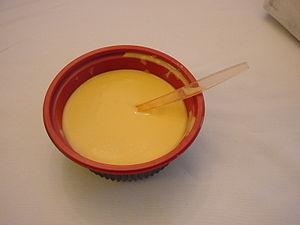
"La soupe de potiron est une soupe généralement liée préparée à partir d'une purée de potiron de son vrai nom cucurbita maxima originaire des régions tropicales d'Amérique du Sud. Le terme ""potiron"" n'est apparu naturellement que lors de son introduction en France au XVIᵉ siècle. Il désignait à la base un gros champignon.